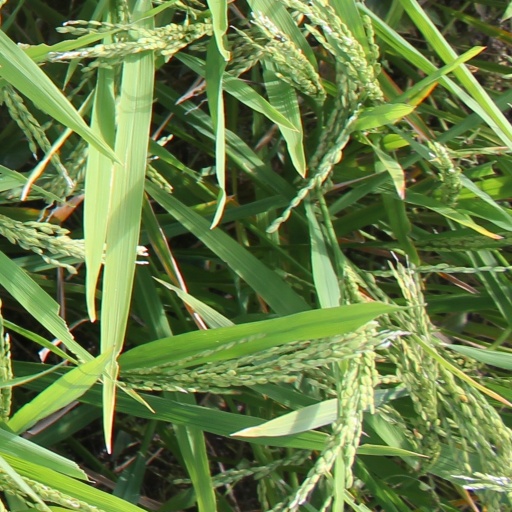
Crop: rice